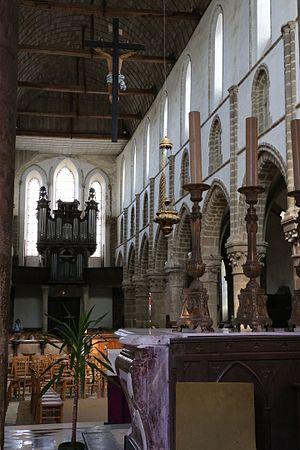
Collégiale Saint-Évroult de Mortain.
La collégiale Saint-Évroult, classée en 1840 au titre des Monuments historiques, est une église collégiale et une chapelle royale située à Mortain dans le département français de la Manche en région Normandie.